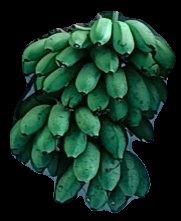
Variety: rasbale
Grade: grade2